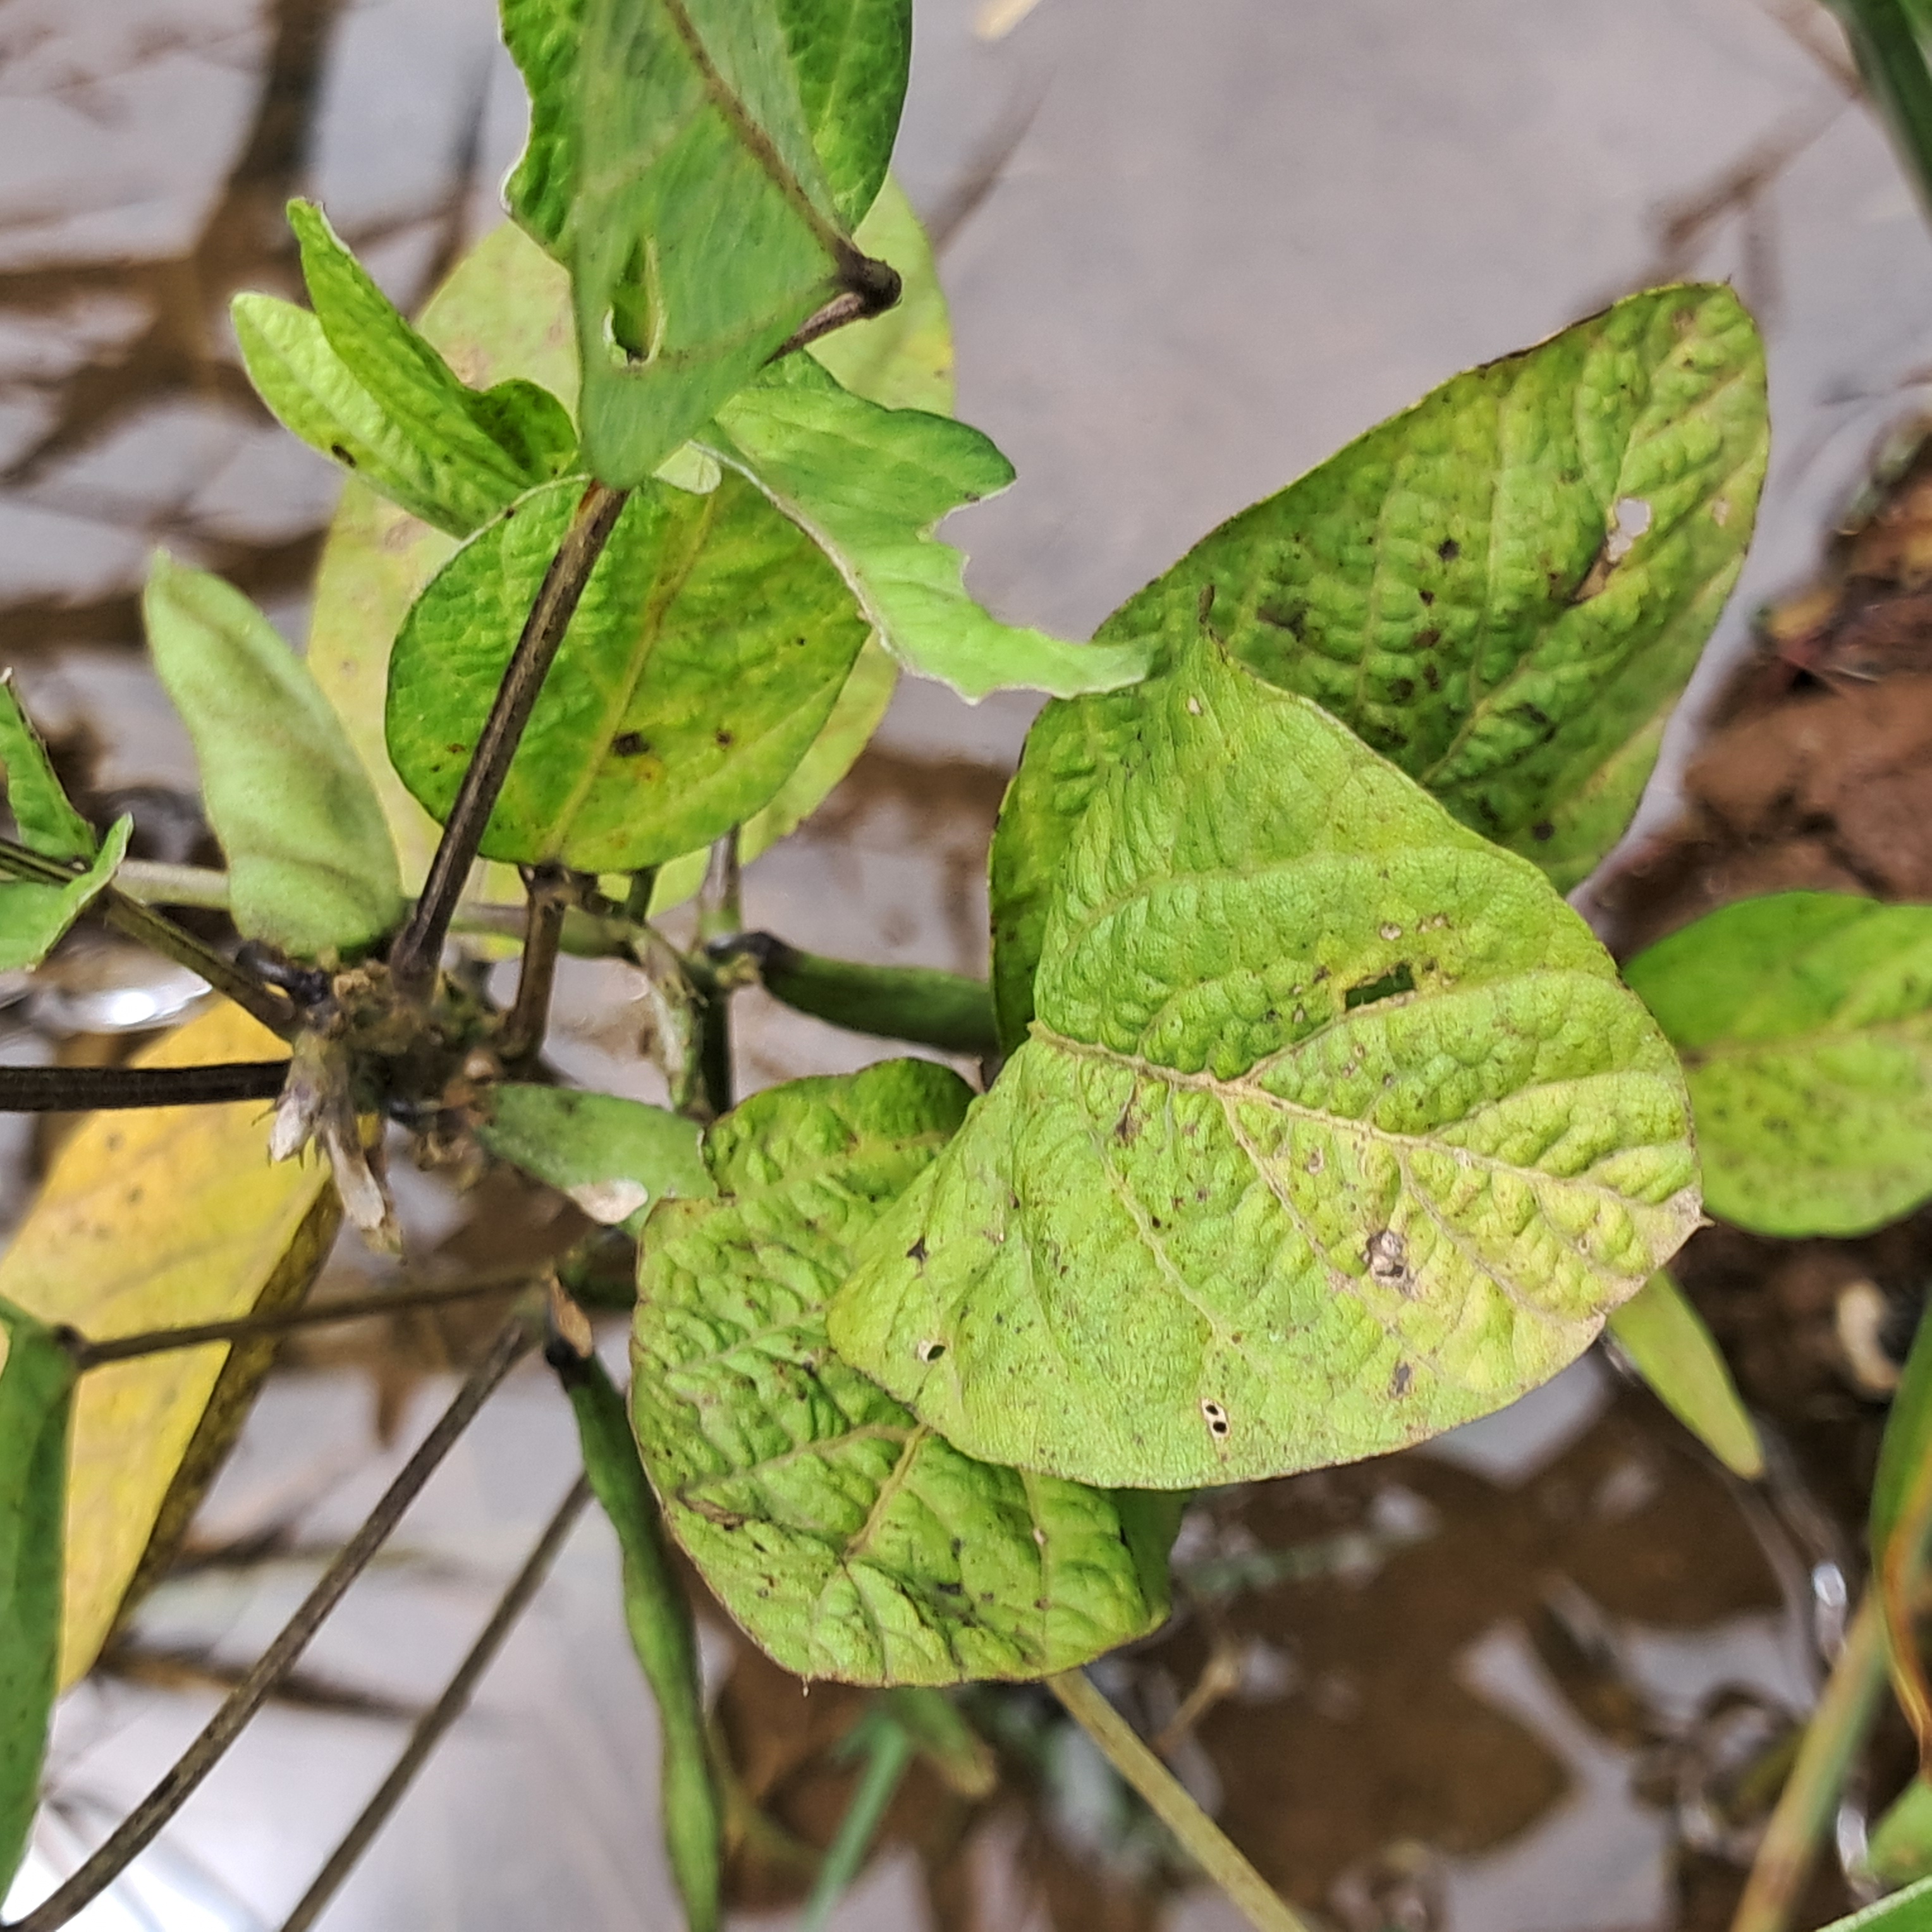
Label: Mosaic